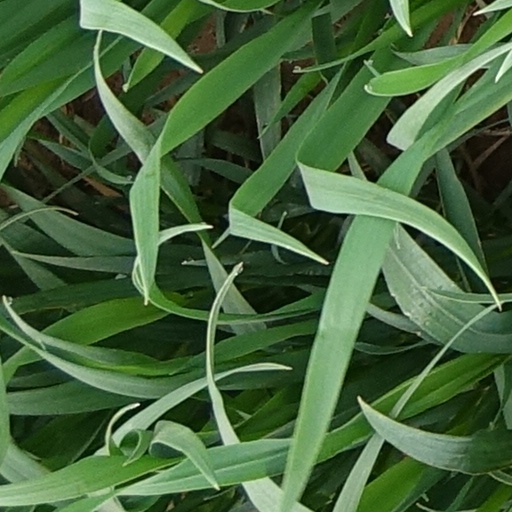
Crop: wheat